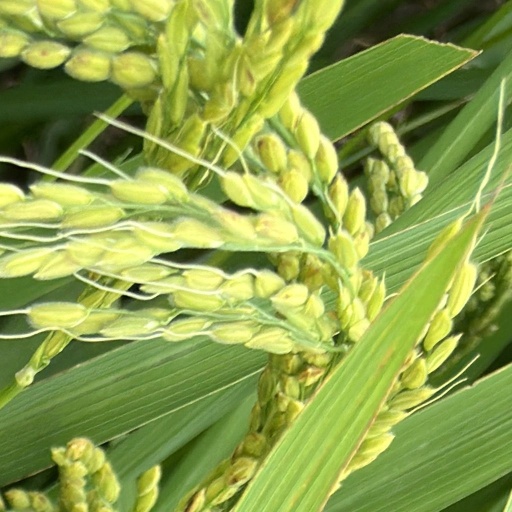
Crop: rice